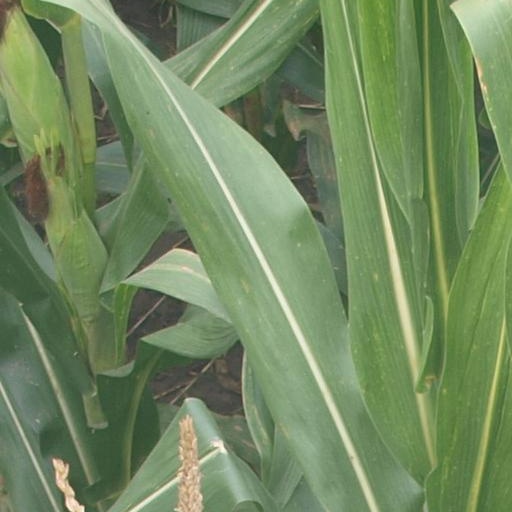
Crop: maize; corn